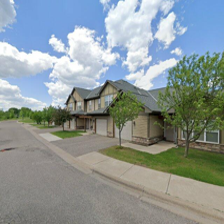
Label: streetView